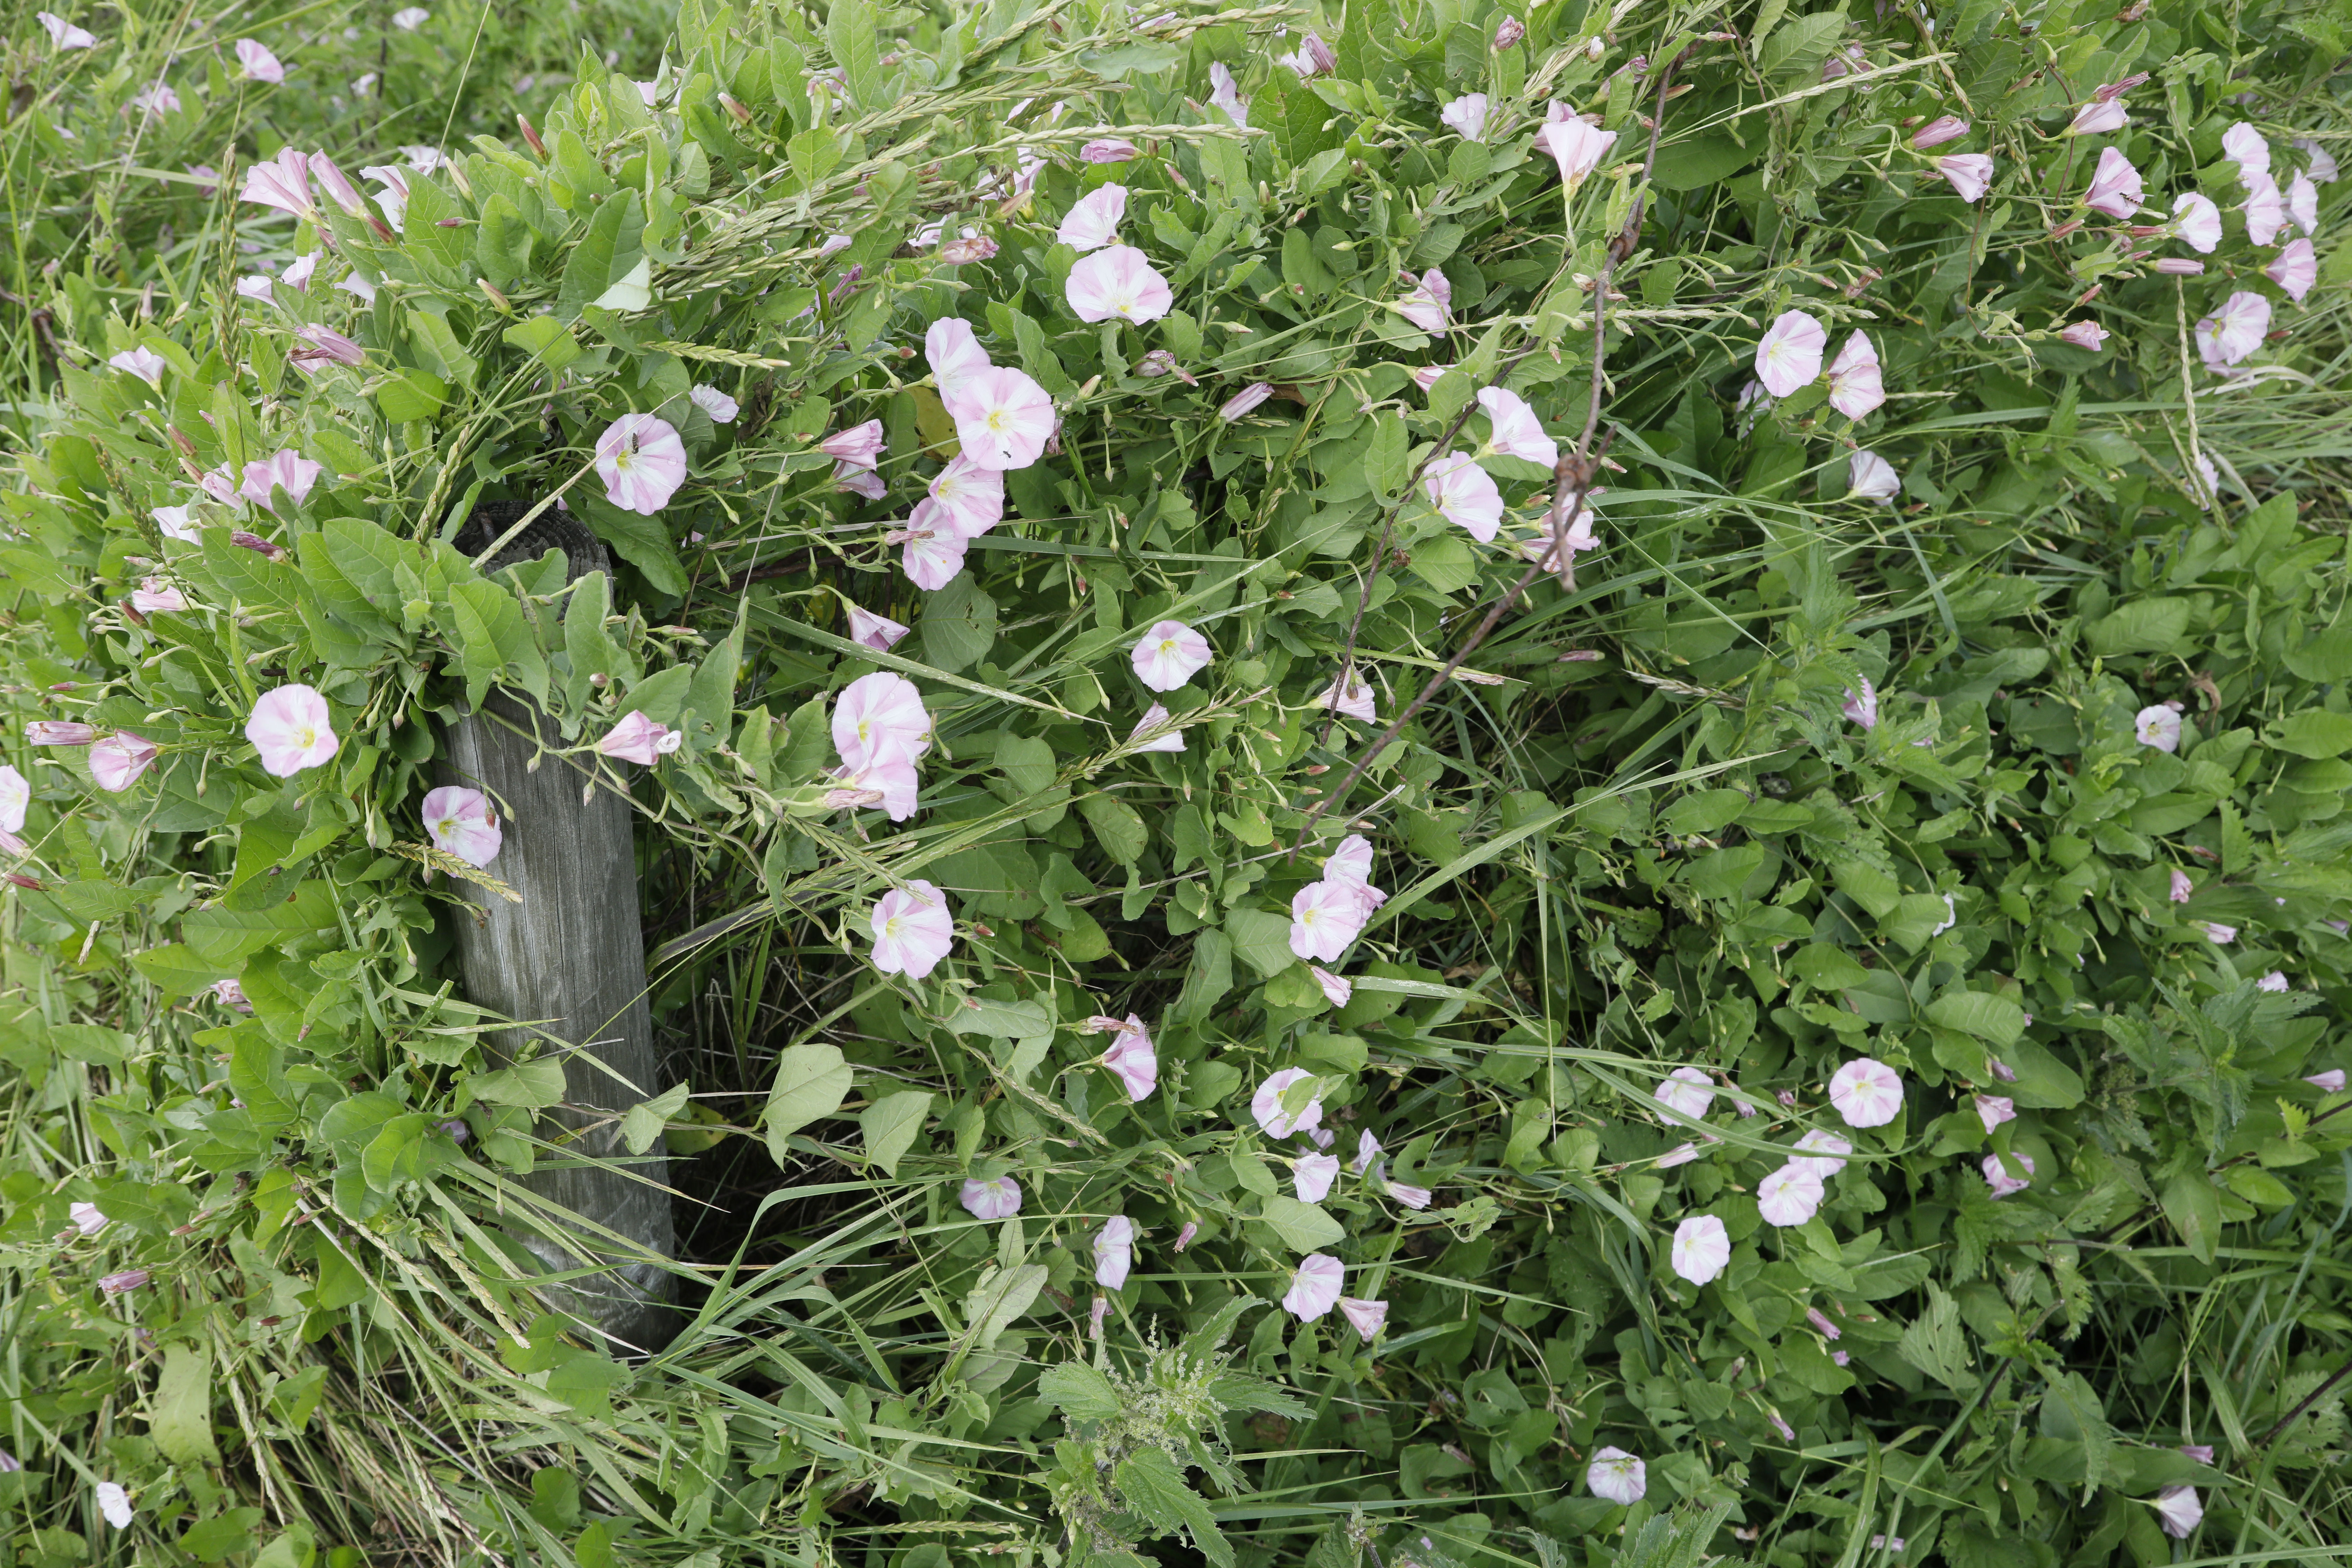
Plant species: Convolvulus arvensis